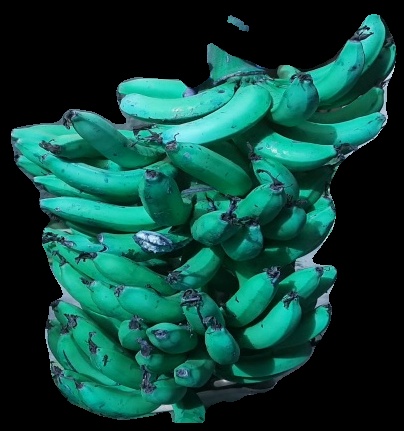
Variety: pachbale
Grade: grade3